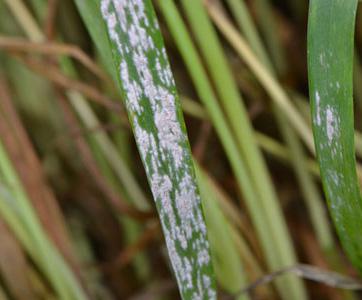
Plant: Wheat
Disease: wheat powdery mildew